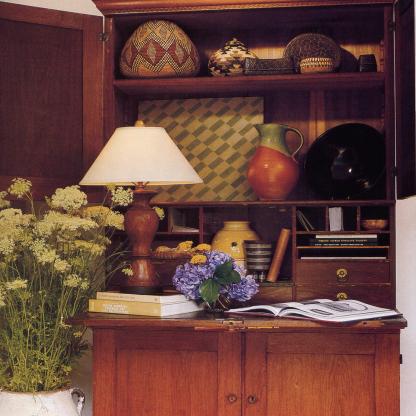
Scene: Indoor